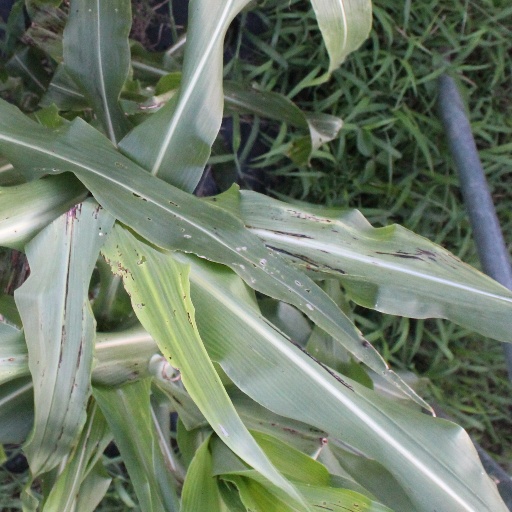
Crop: sorghum